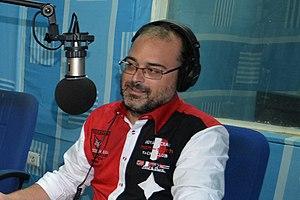
Dominique Trottier, au micro de Radio Okapi à Kinshasa (RDC), en 2015.
Dominique Trottier est un journaliste, conseiller en communication politique et écrivain canadien né à La Tuque, au Québec, en 1976. Il est notamment l'auteur du roman Le Tour du monde en 80 femmes, publié en 2016.